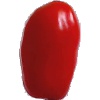
Label: Tomato 2